Isaac Abarbanel

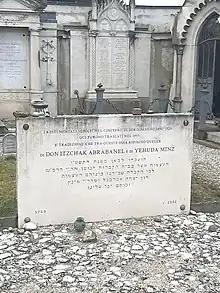
Gravemarker in Padua

During the Reconquista, Abarbanel advanced considerable sums of money to the king. When the Jews were ordered banished by the Catholic Monarchs of Spain with the Alhambra Decree, he did all in his power to induce the king to revoke the edict. He unsuccessfully offered the king 30,000 ducats (approximately £60,000 at the time). He left Spain with his fellow Jews and went to Naples, where, soon after, he entered the service of the king. For a short time, he lived in peace undisturbed, but when the city was taken by the French, bereft of all his possessions, he followed the young king, Alfonso, to Messina in 1495, before going to Corfu. In 1496, he settled in Monopoli, before finally landing in Venice in 1503, where his services were employed in negotiating a commercial treaty between Portugal and the Venetian republic.